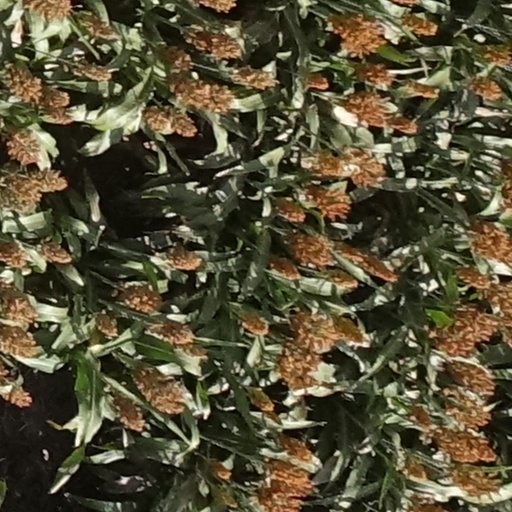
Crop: sorghum